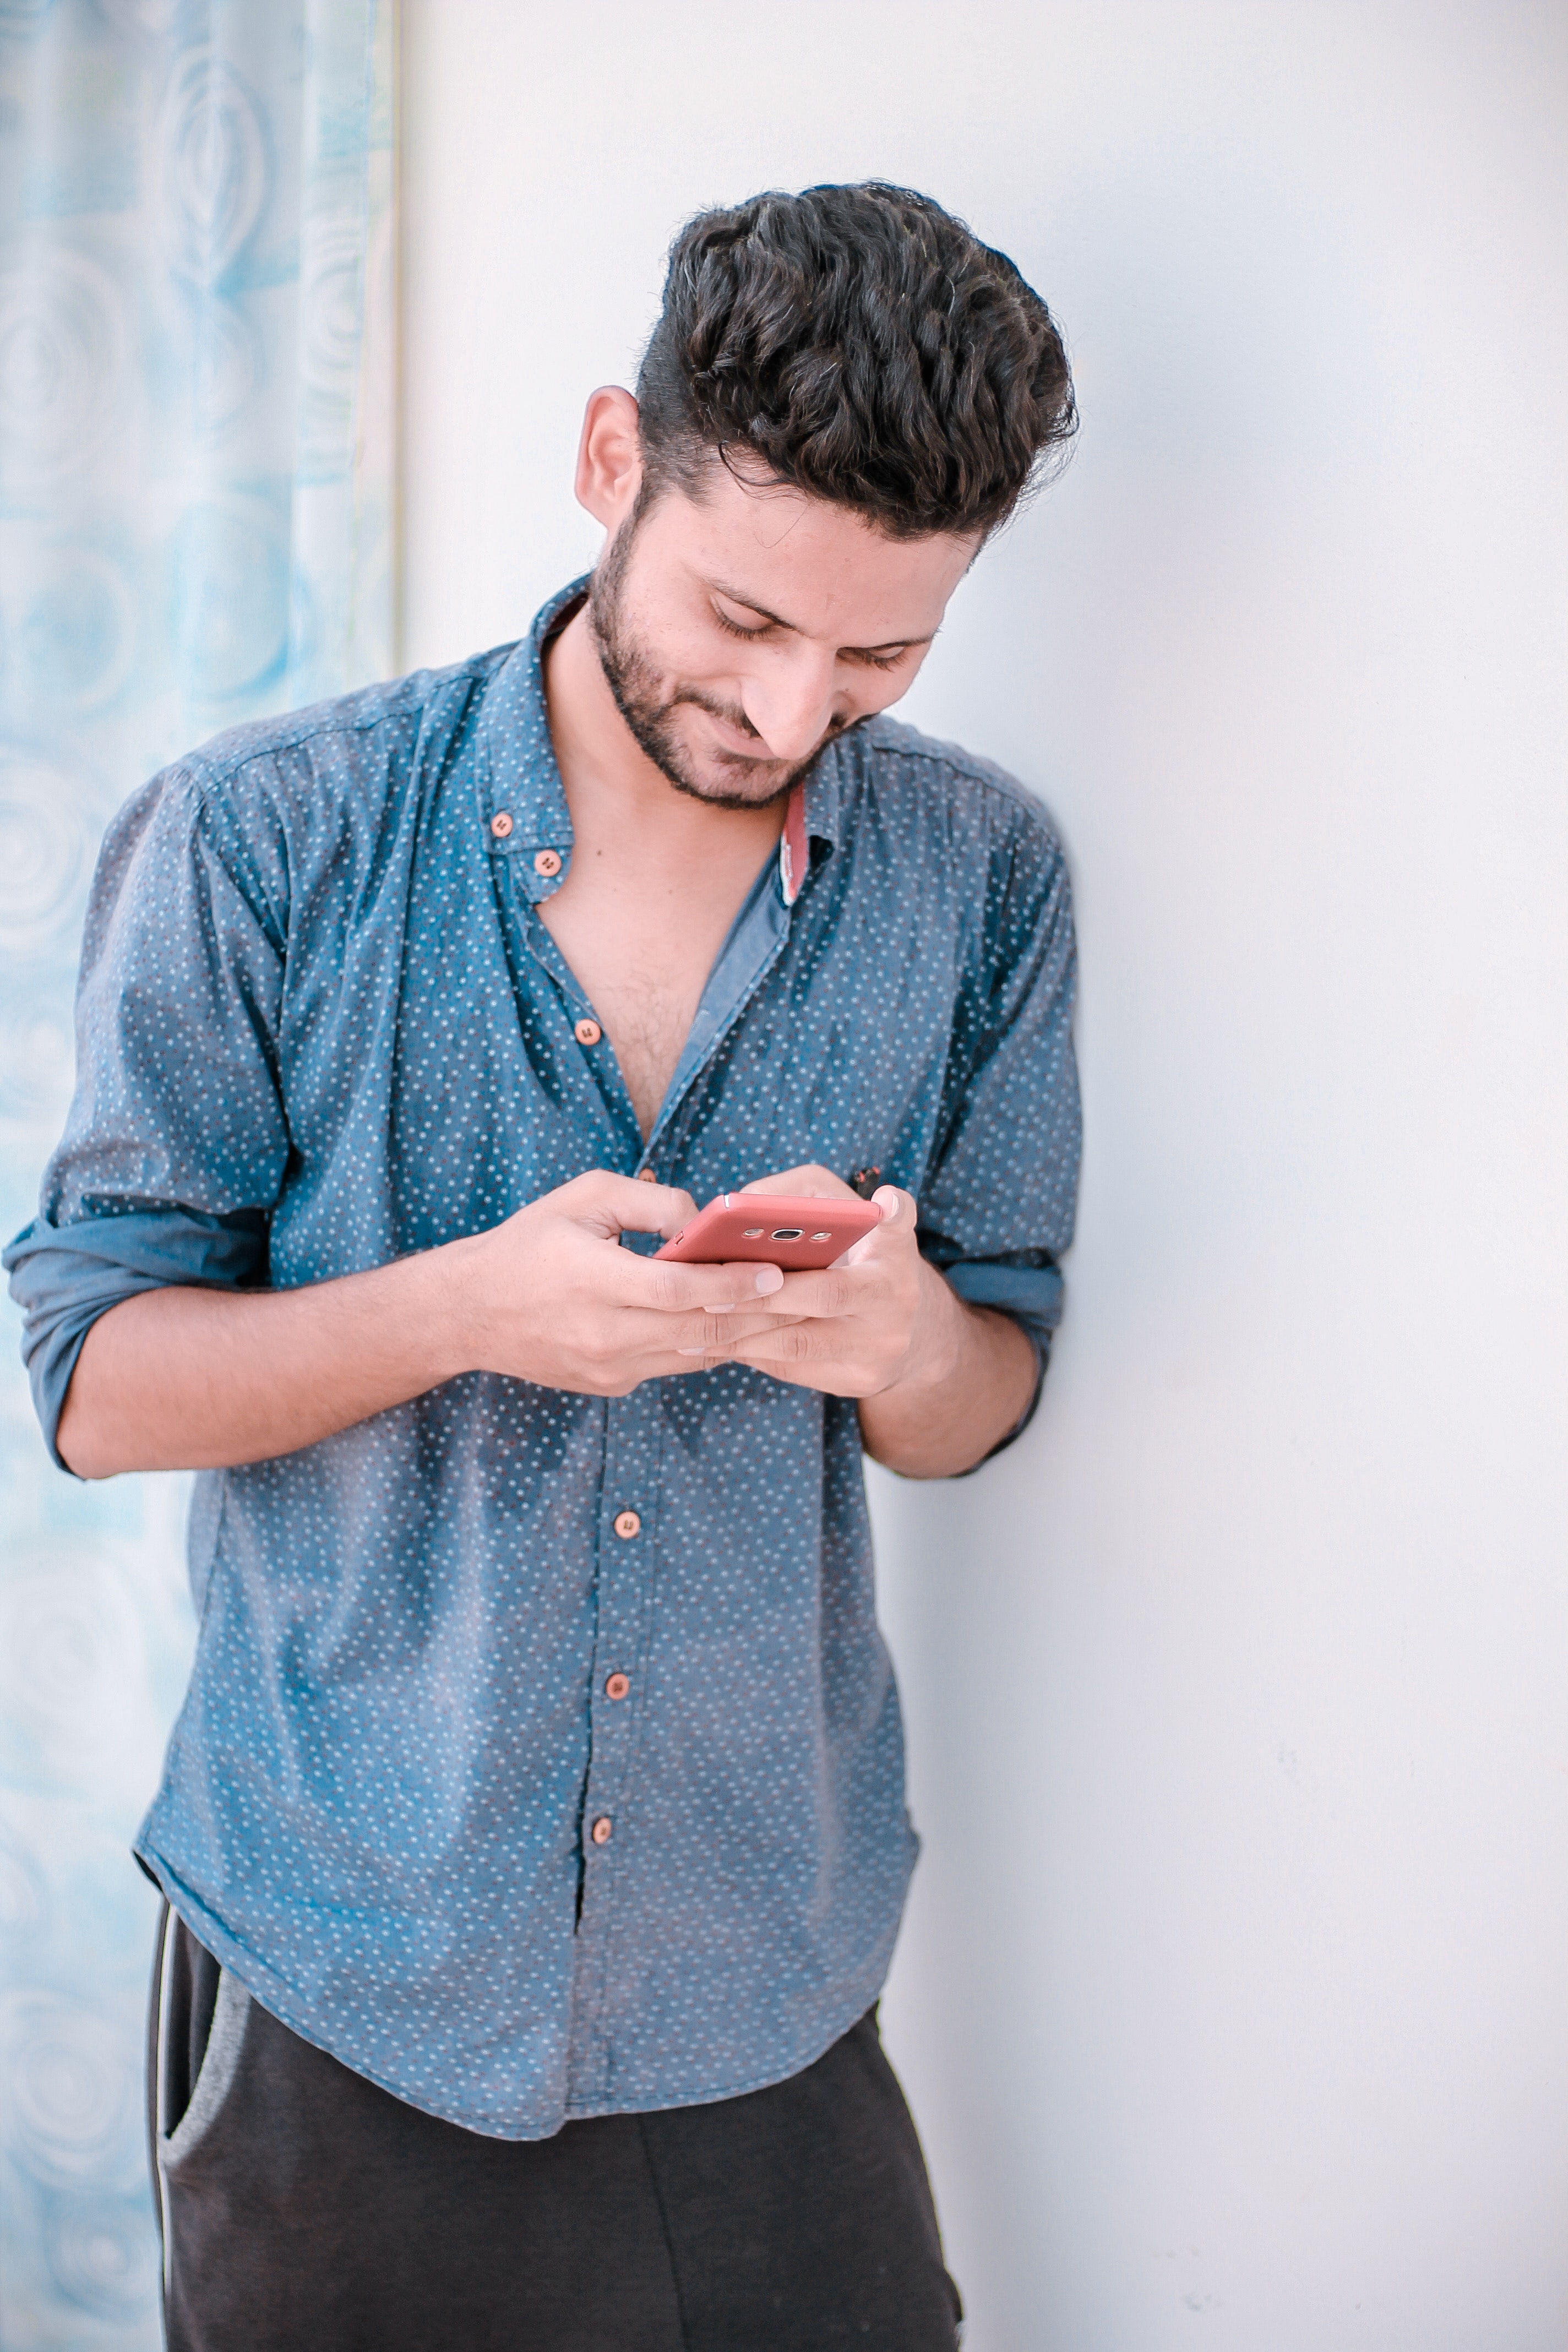
blue, clothing, denim, jeans, red, cool, turquoise, yellow, fashion, textile, human, neck, outerwear, smile, sleeve, photo shoot, photography, waist, abdomen, model, trunk, pocket, sitting, stomach, dress shirt, top, electric blue, t shirt, black hair, shirt, fashion design, gesture, style